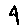
Label: 4